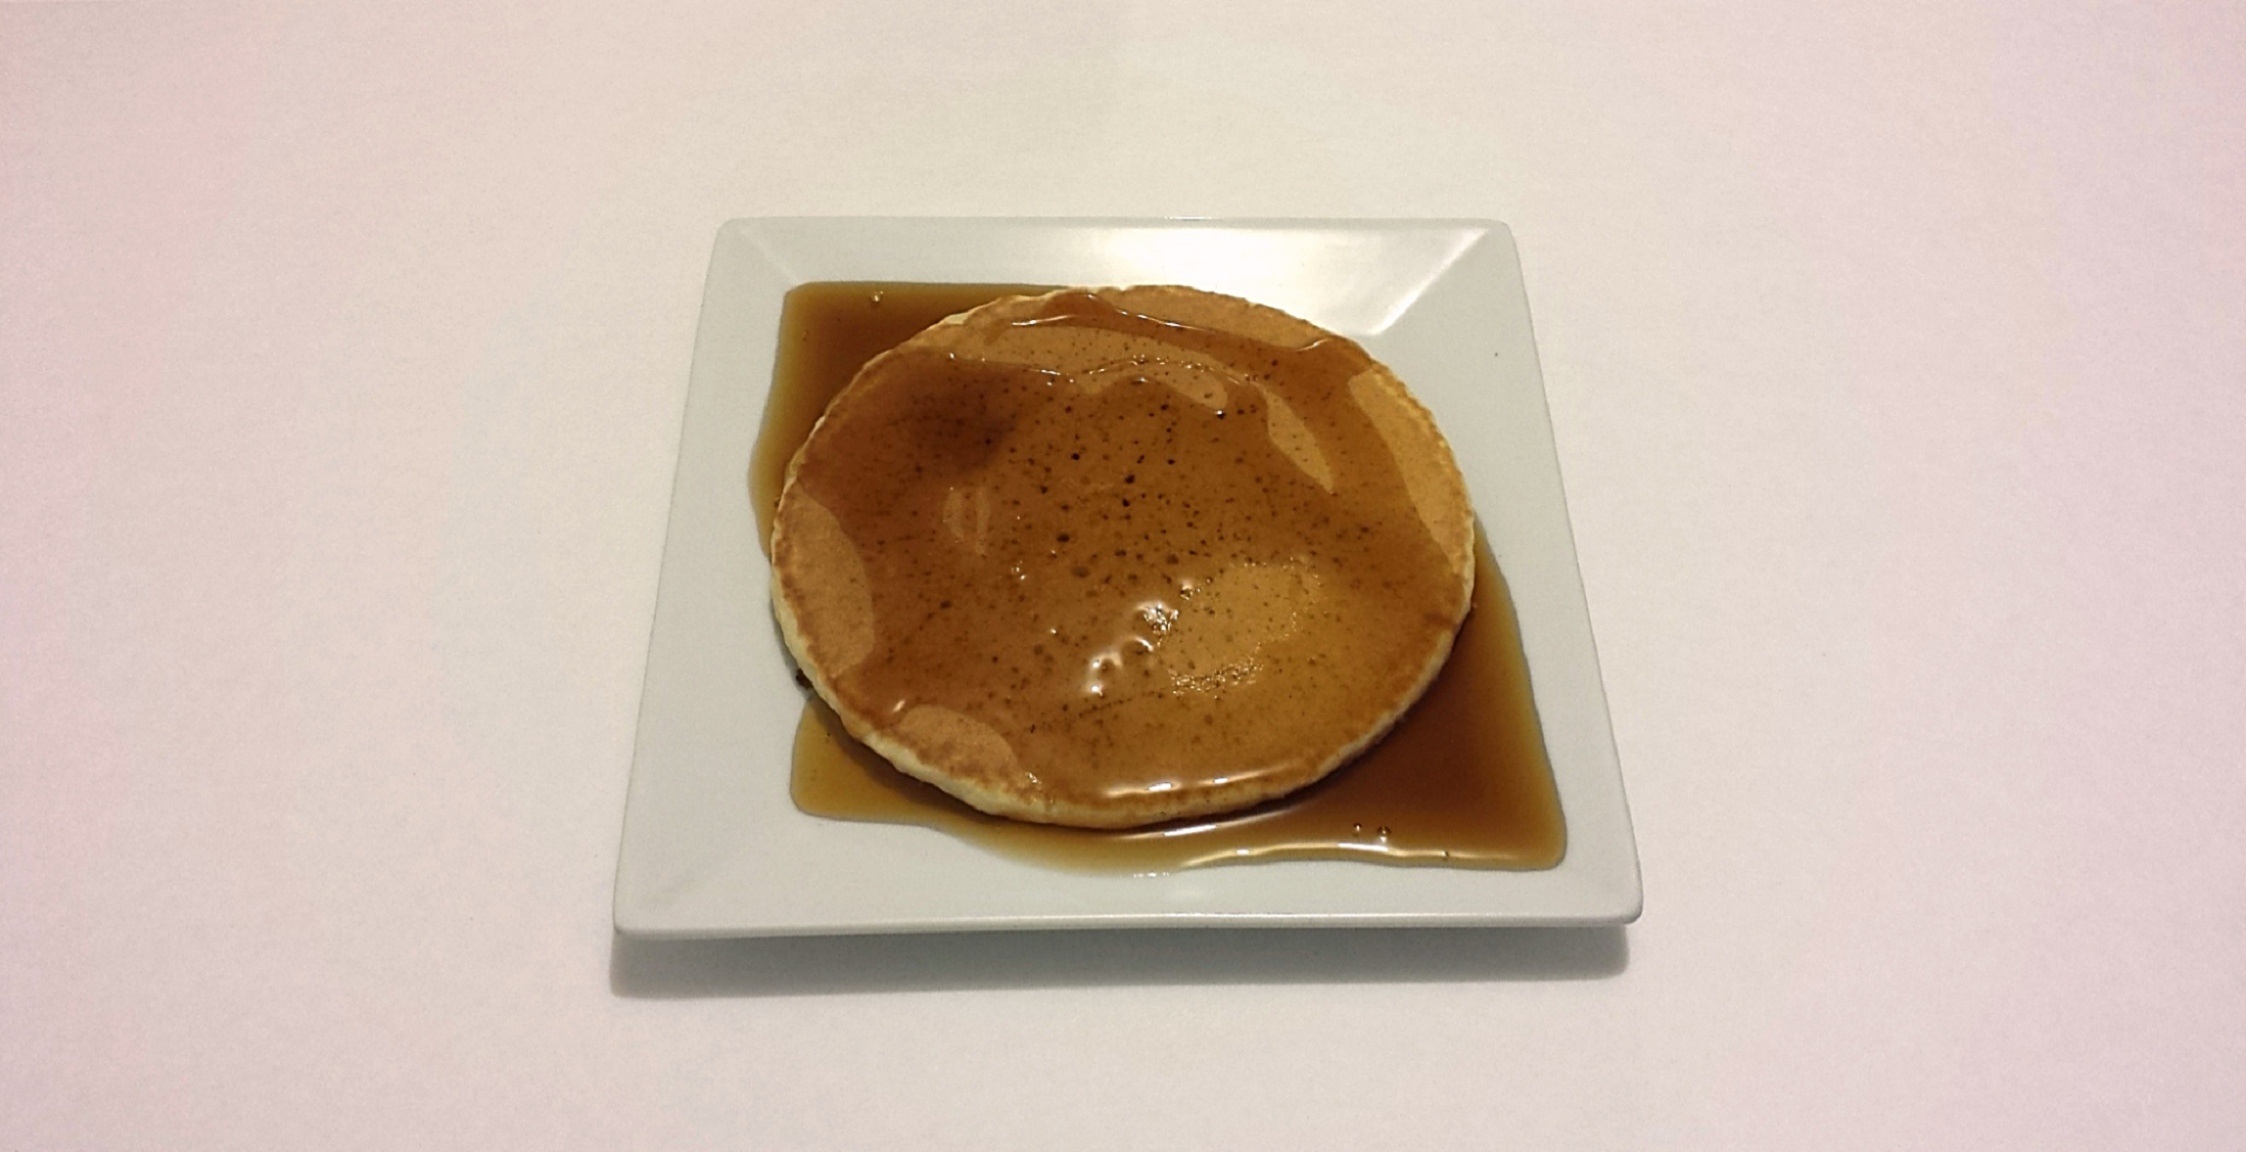
white, fruit, berry, sweet, morning, honey, orange, dish, meal, food, blueberry, plate, fresh, stack, yellow, breakfast, milk, gourmet, healthy, snack, dessert, lunch, cuisine, delicious, cake, homemade, syrup, slice, pastry, maple, strawberry, pancake, toast, baked, butter, fried, cooked, nutrition, tasty, eggs, shape, traditional, appetizing